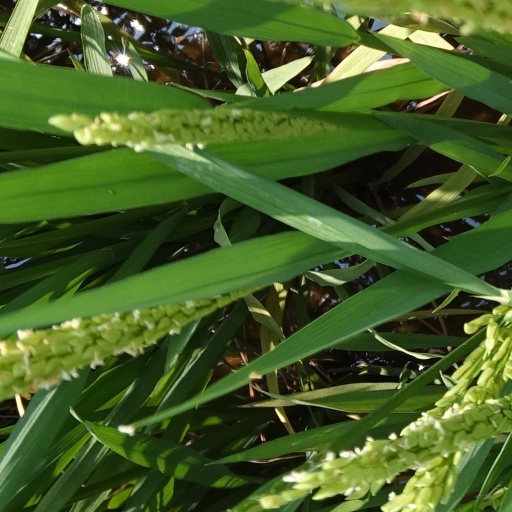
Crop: rice